Hospital 12 de Octubre (Madrid Metro)

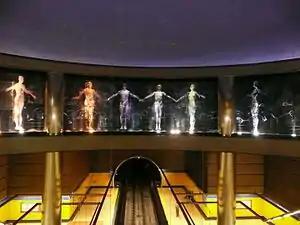

Hospital 12 de Octubre is a station on Line 3 of the Madrid Metro, serving the Hospital Universitario 12 de Octubre. It is located in fare Zone A.